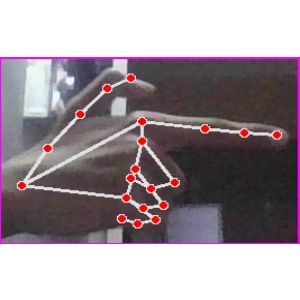
अक्षर: ब